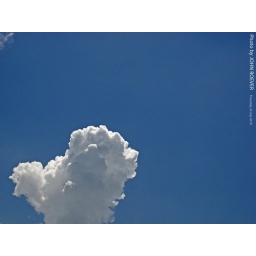
Storm cloud building in Olathe (seen from my house). Thursday afternoon 29 July 2010.